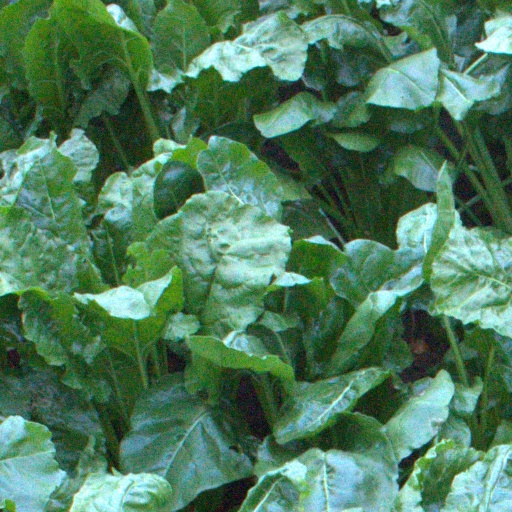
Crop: sugar beet